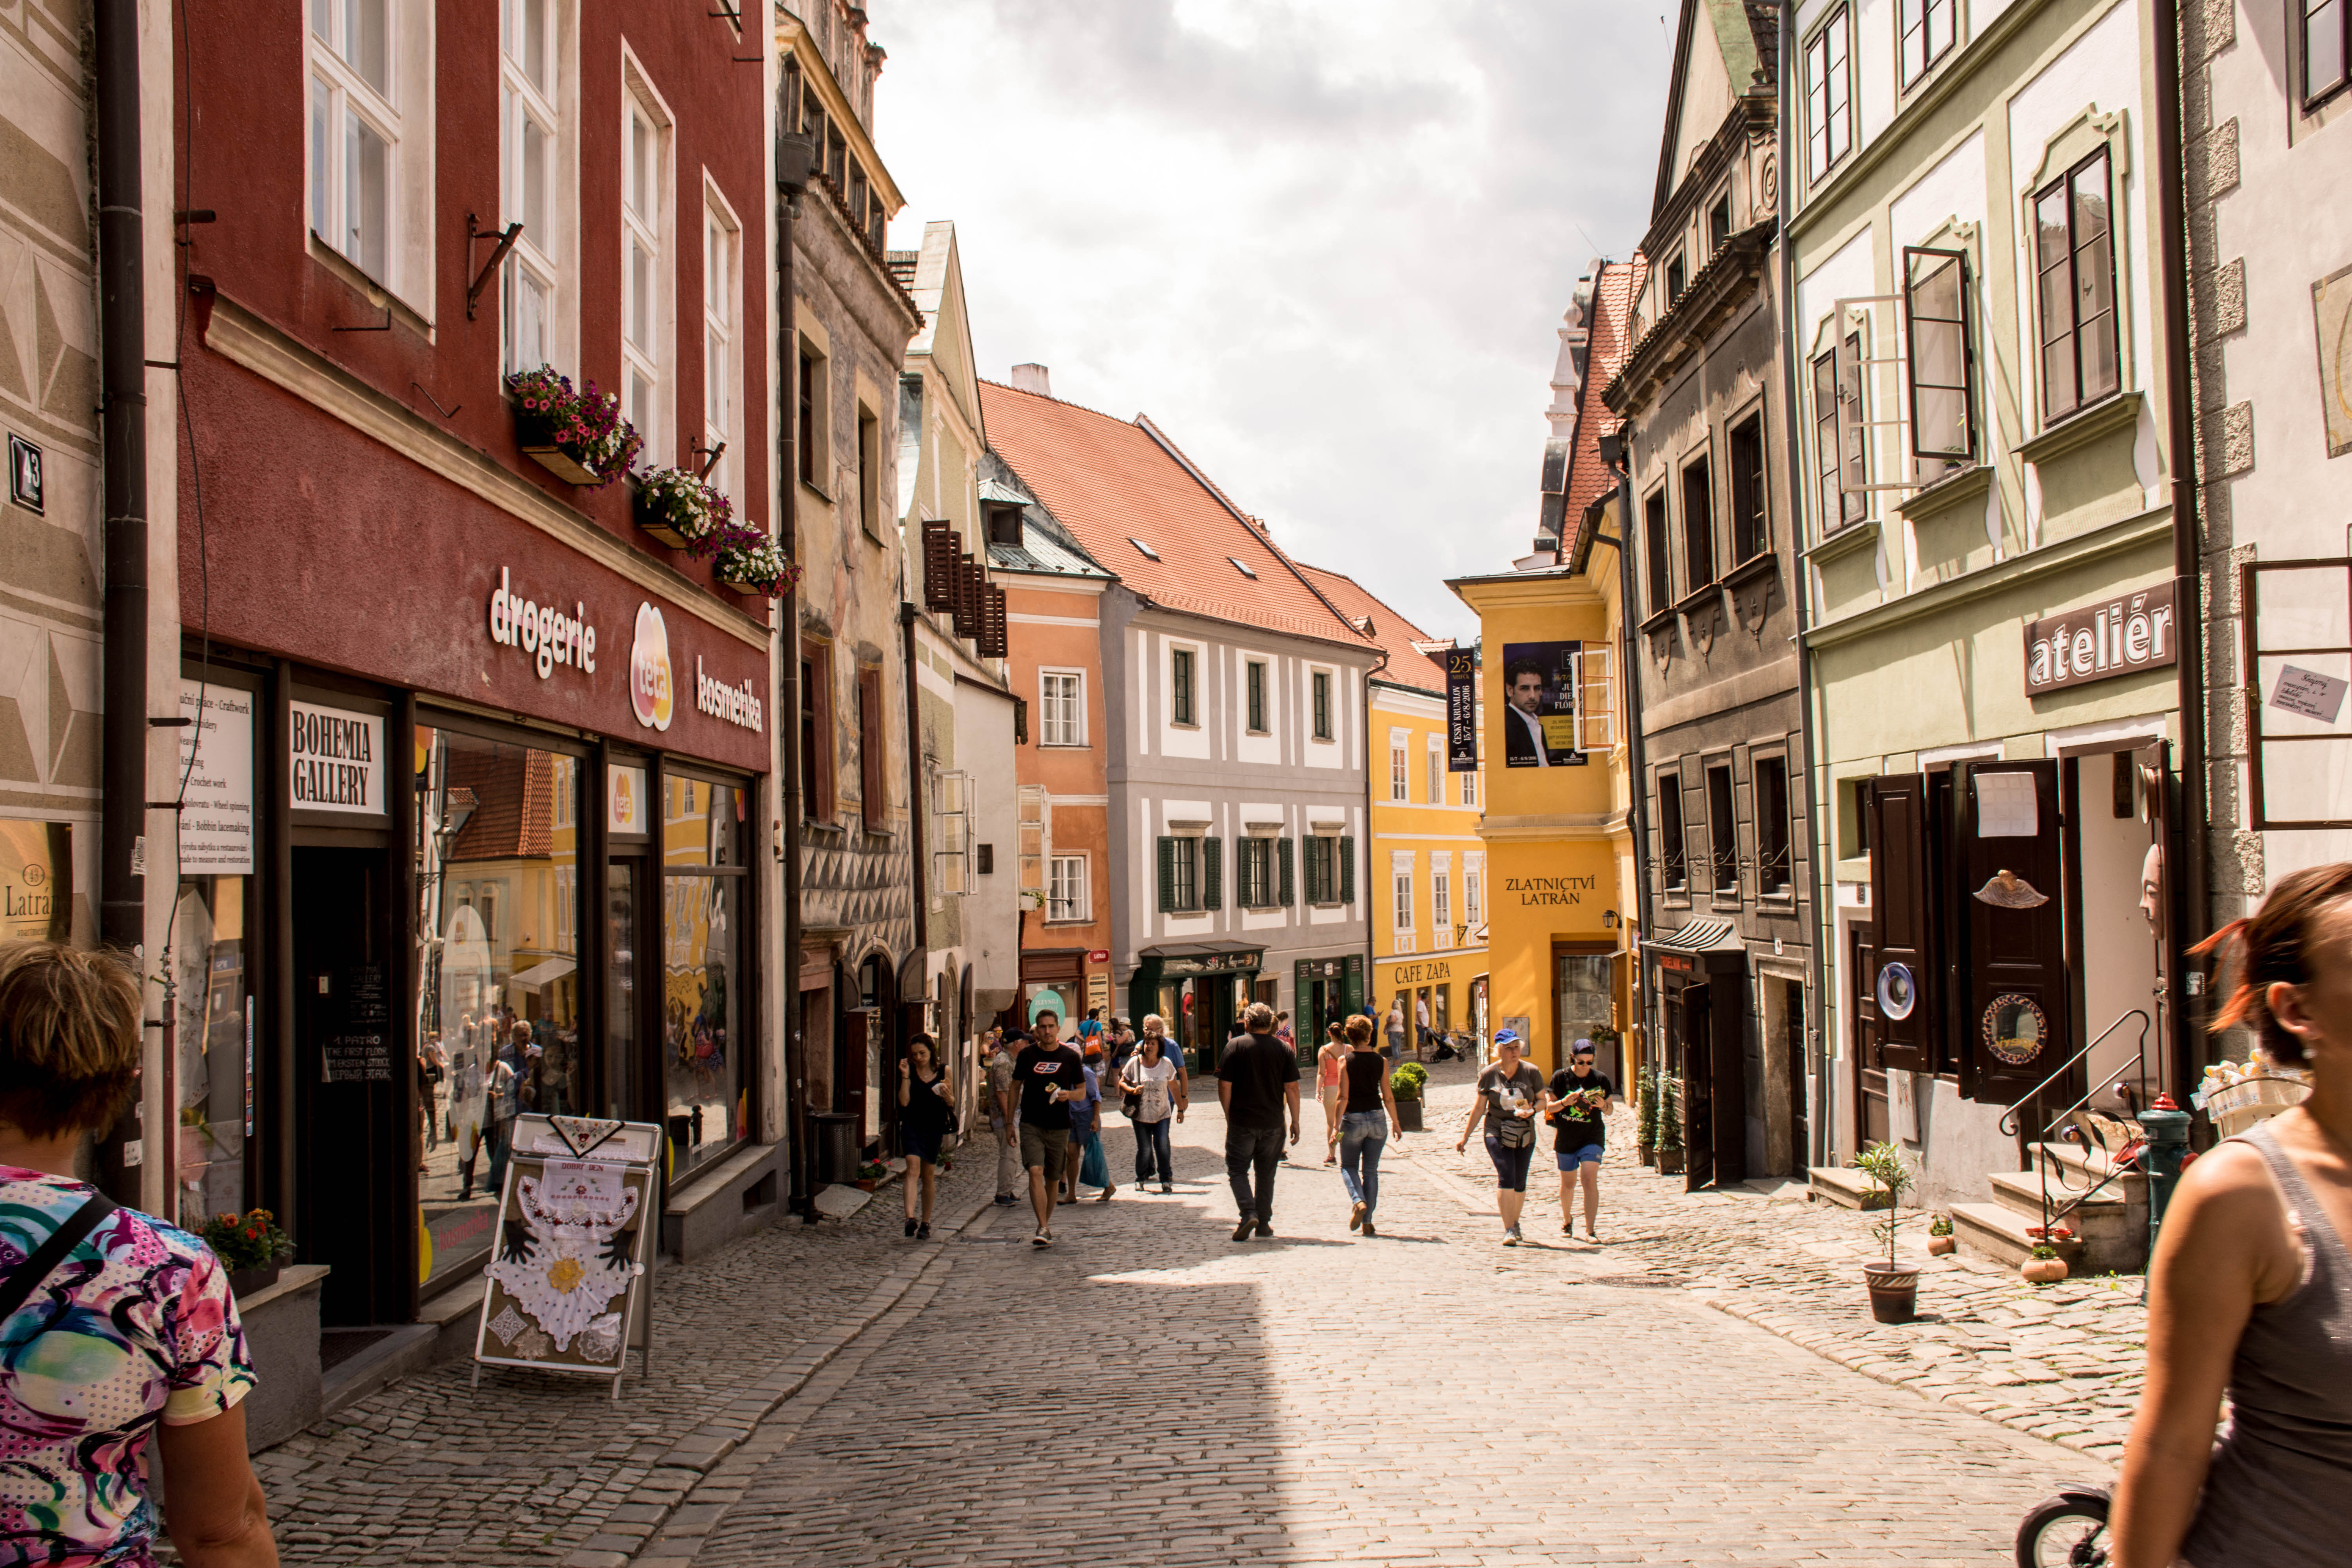
pedestrian, road, street, town, alley, city, cityscape, downtown, travel, shopping, tourism, infrastructure, neighbourhood, urban area, human settlement